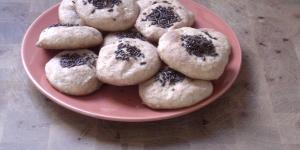
galletas de yogurt